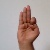
The image shows a hand gesture representing the letter 'F' in Indian Sign Language.